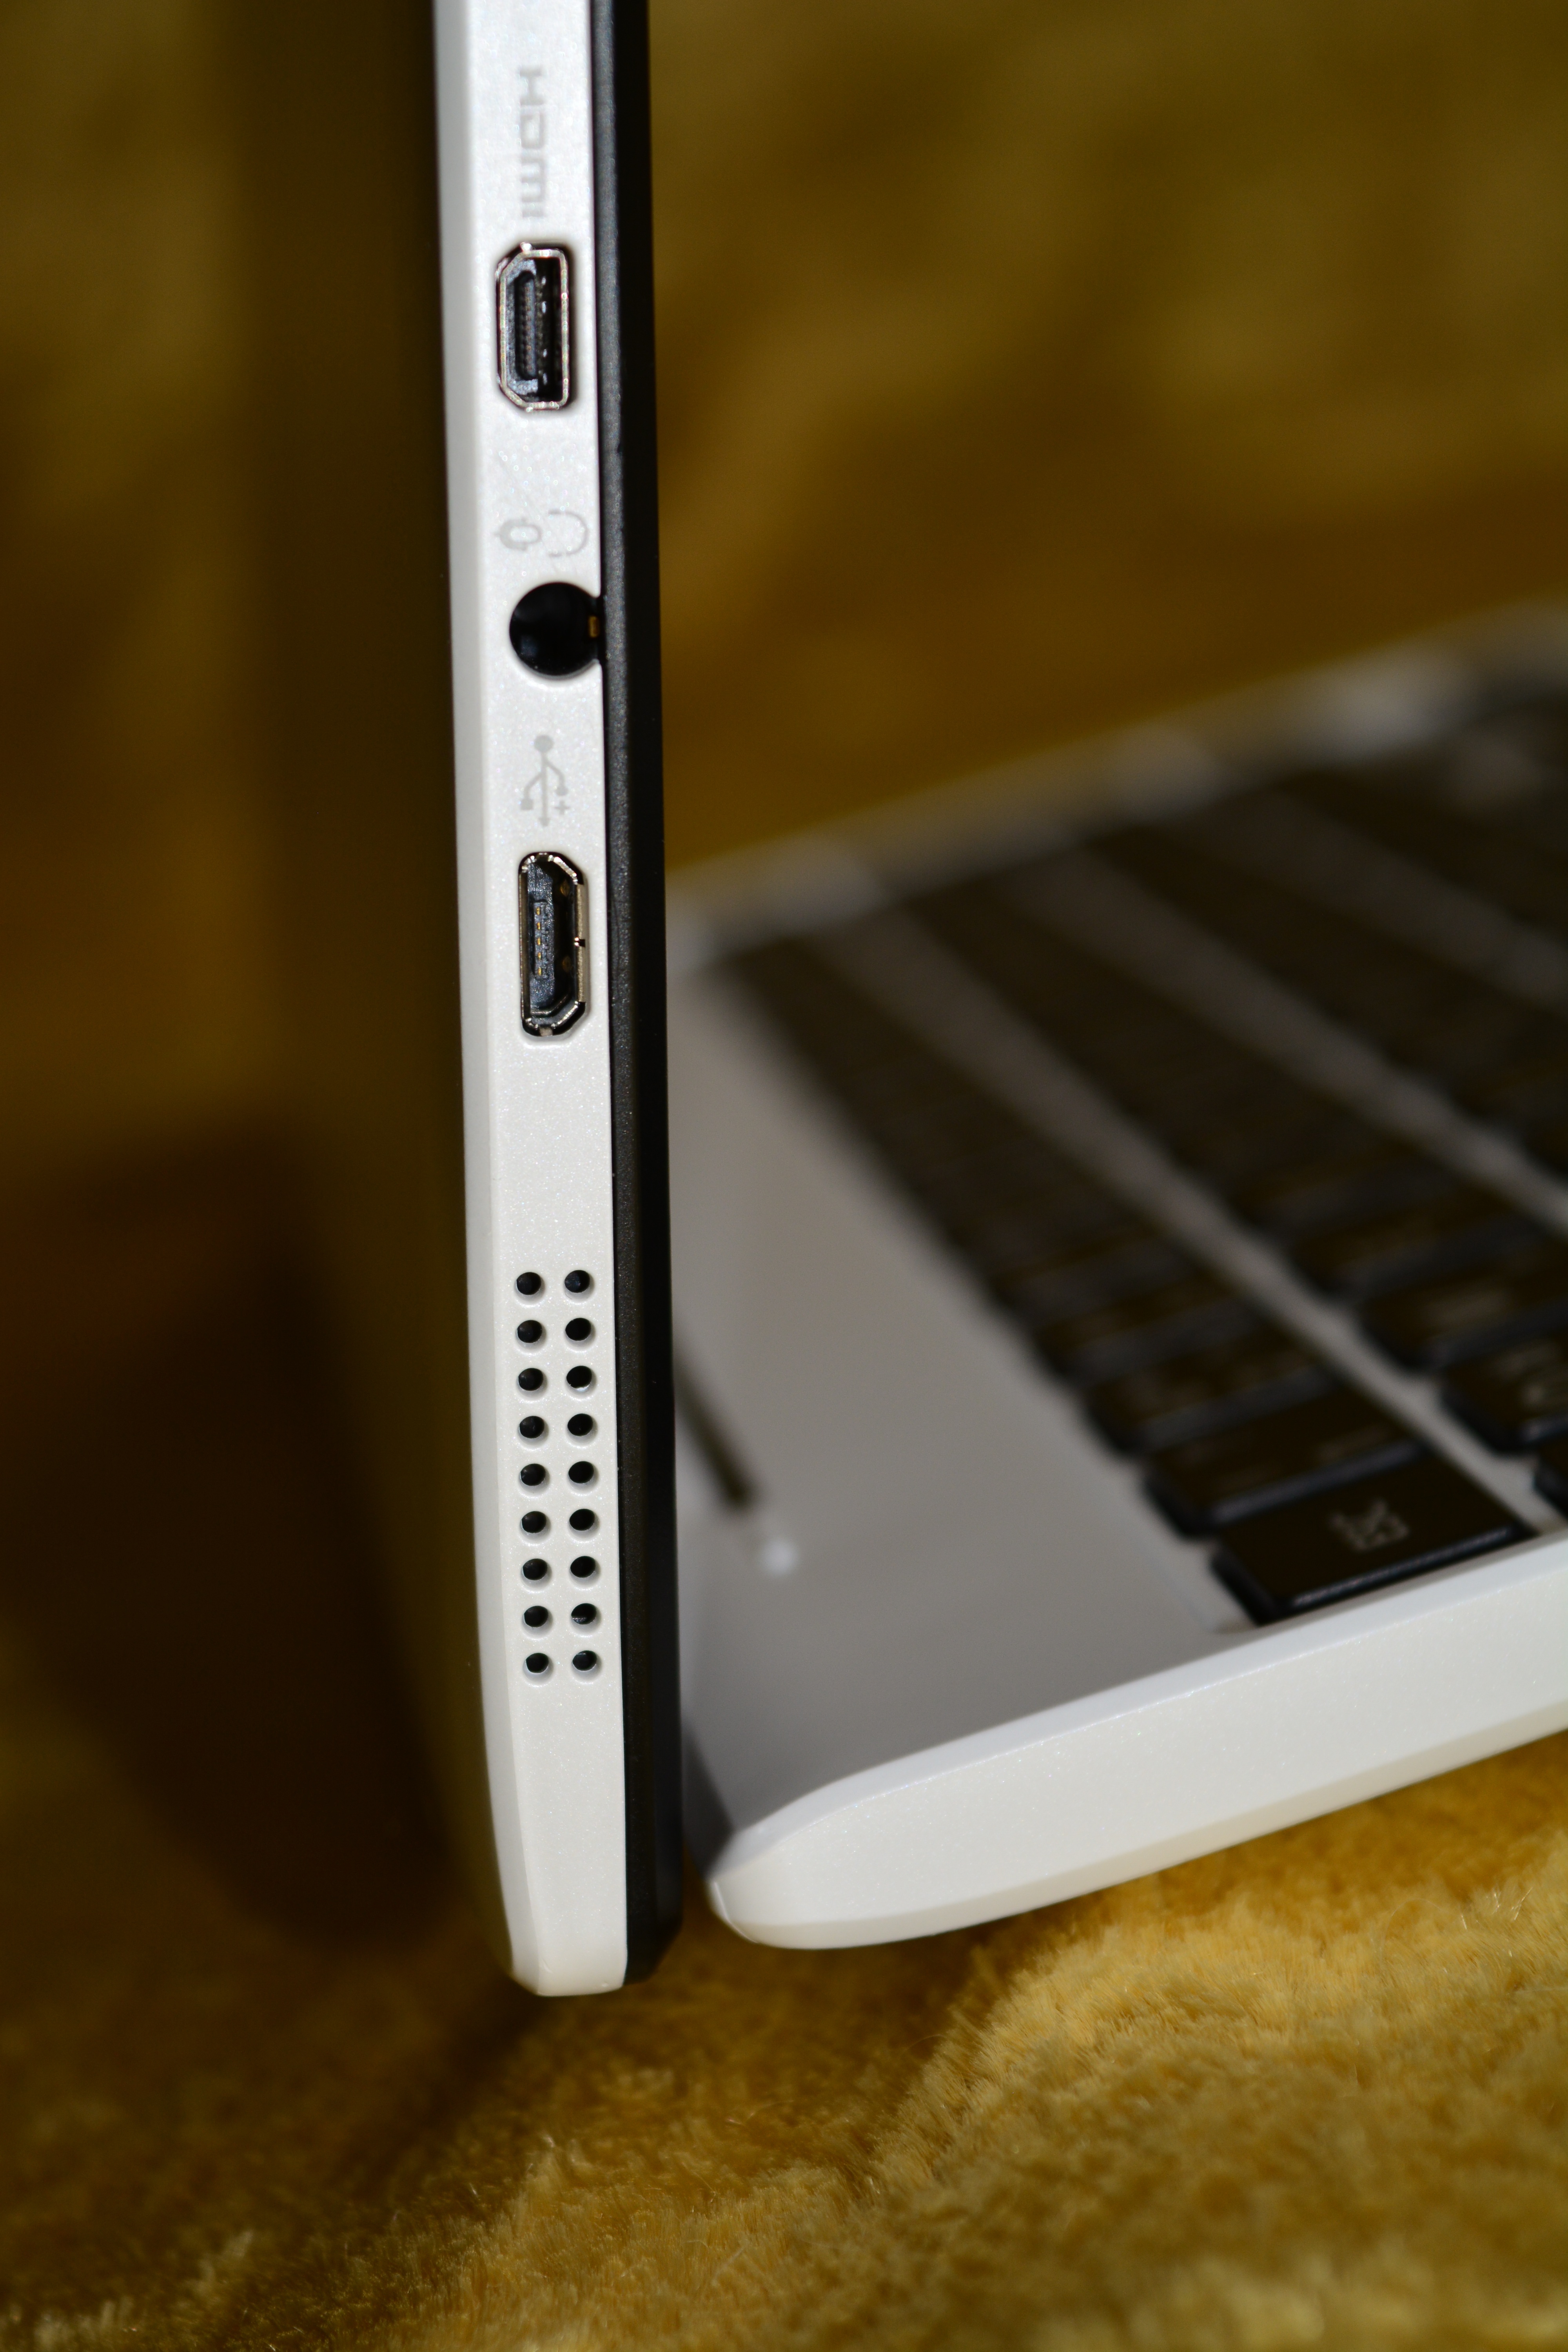
laptop, computer, technology, white, gadget, memory, port, mobile phone, storage, close up, flash, electronics, audio, digital, hardware, usb, pc, connection, data, portable, transfer, hdmi, personal computer hardware